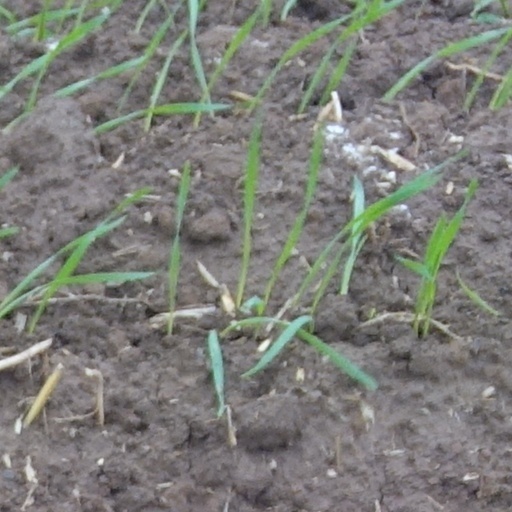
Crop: wheat